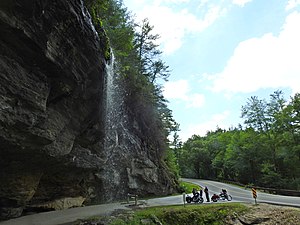
Bridal Veil Falls (North Carolina)
Bridal Veil Falls. Nogle motorcyklister nyder udsigten. Vejen der fører forbi faldet er US Route 64.
Bridal Veil Falls er er et 13,7 m højt vandfald i Nantahala National Forest i Macon County i North Carolina. Vandfaldet ligger ved US Highway 64 knap 4 km nordvest for byen Highlands. Et lille stykke vej fører ind bag vandfaldet, og dette er det eneste vandfald i North Carolina, som man kan køre bag om i bil.